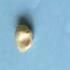
Maize quality: Good